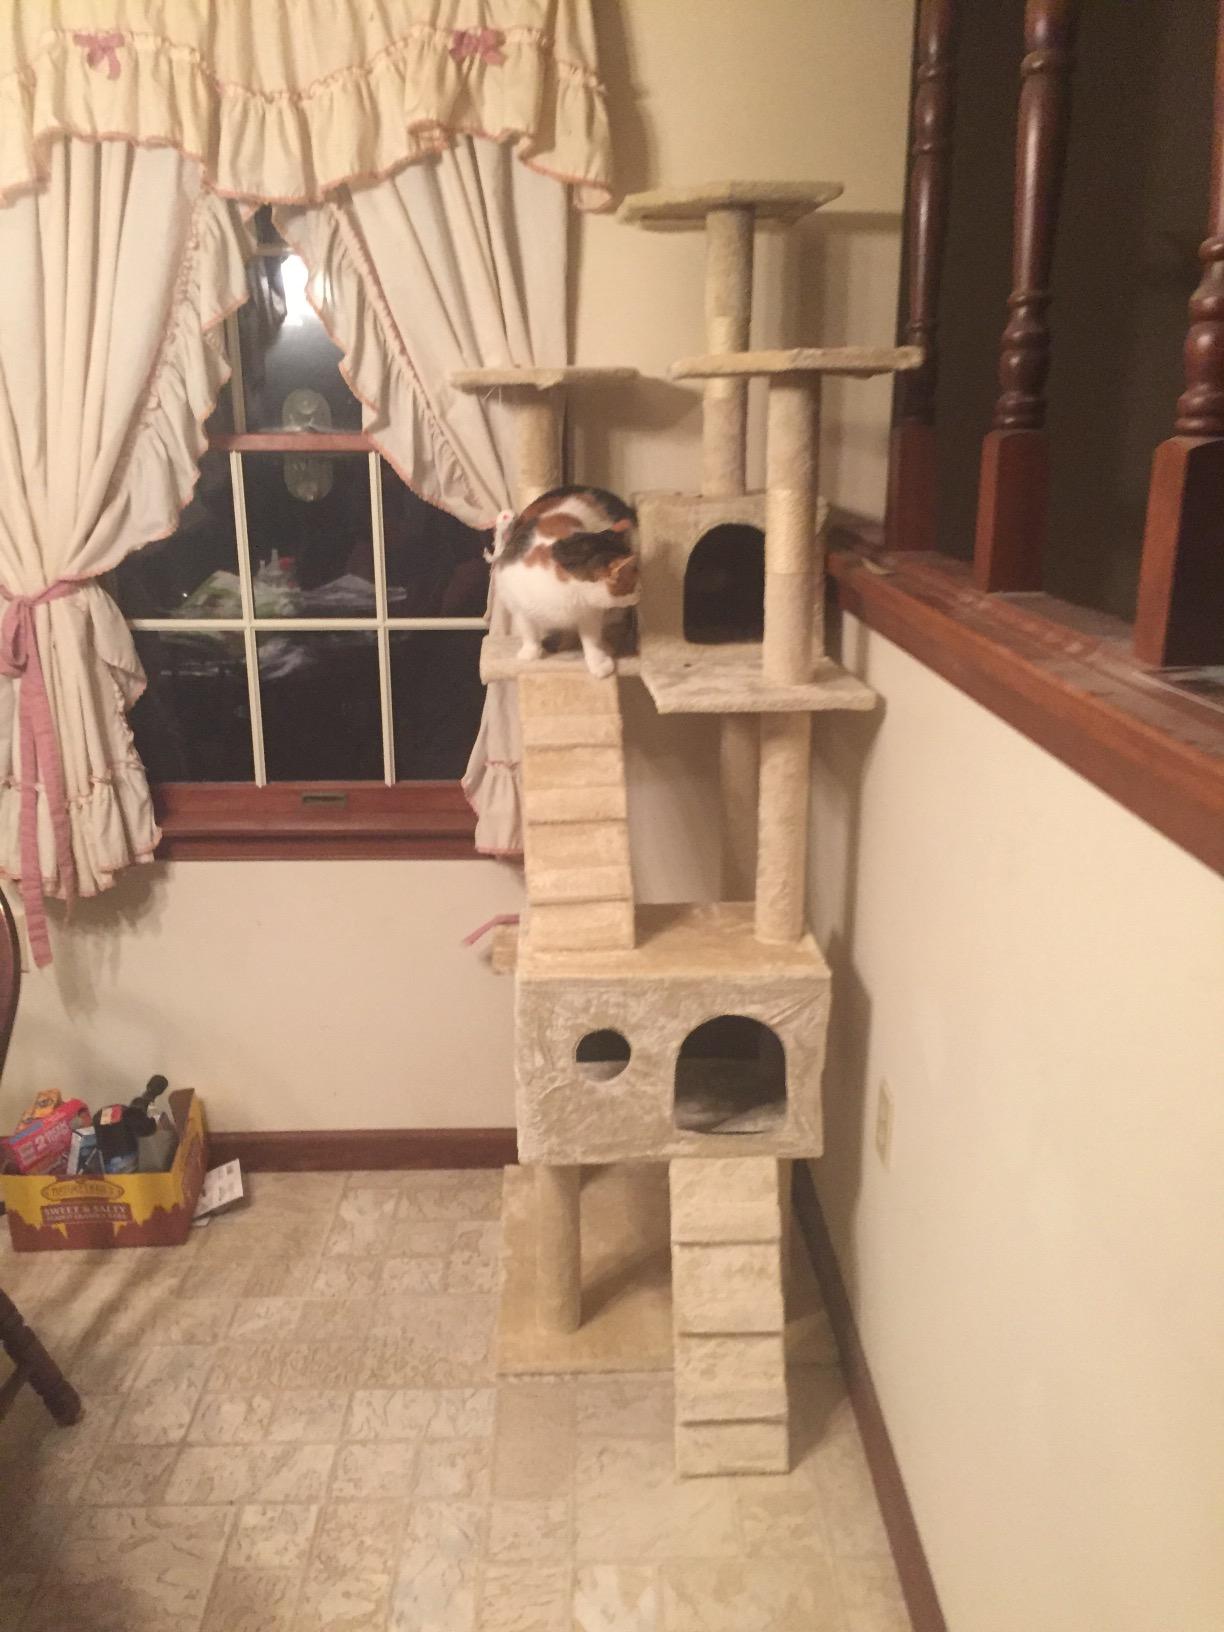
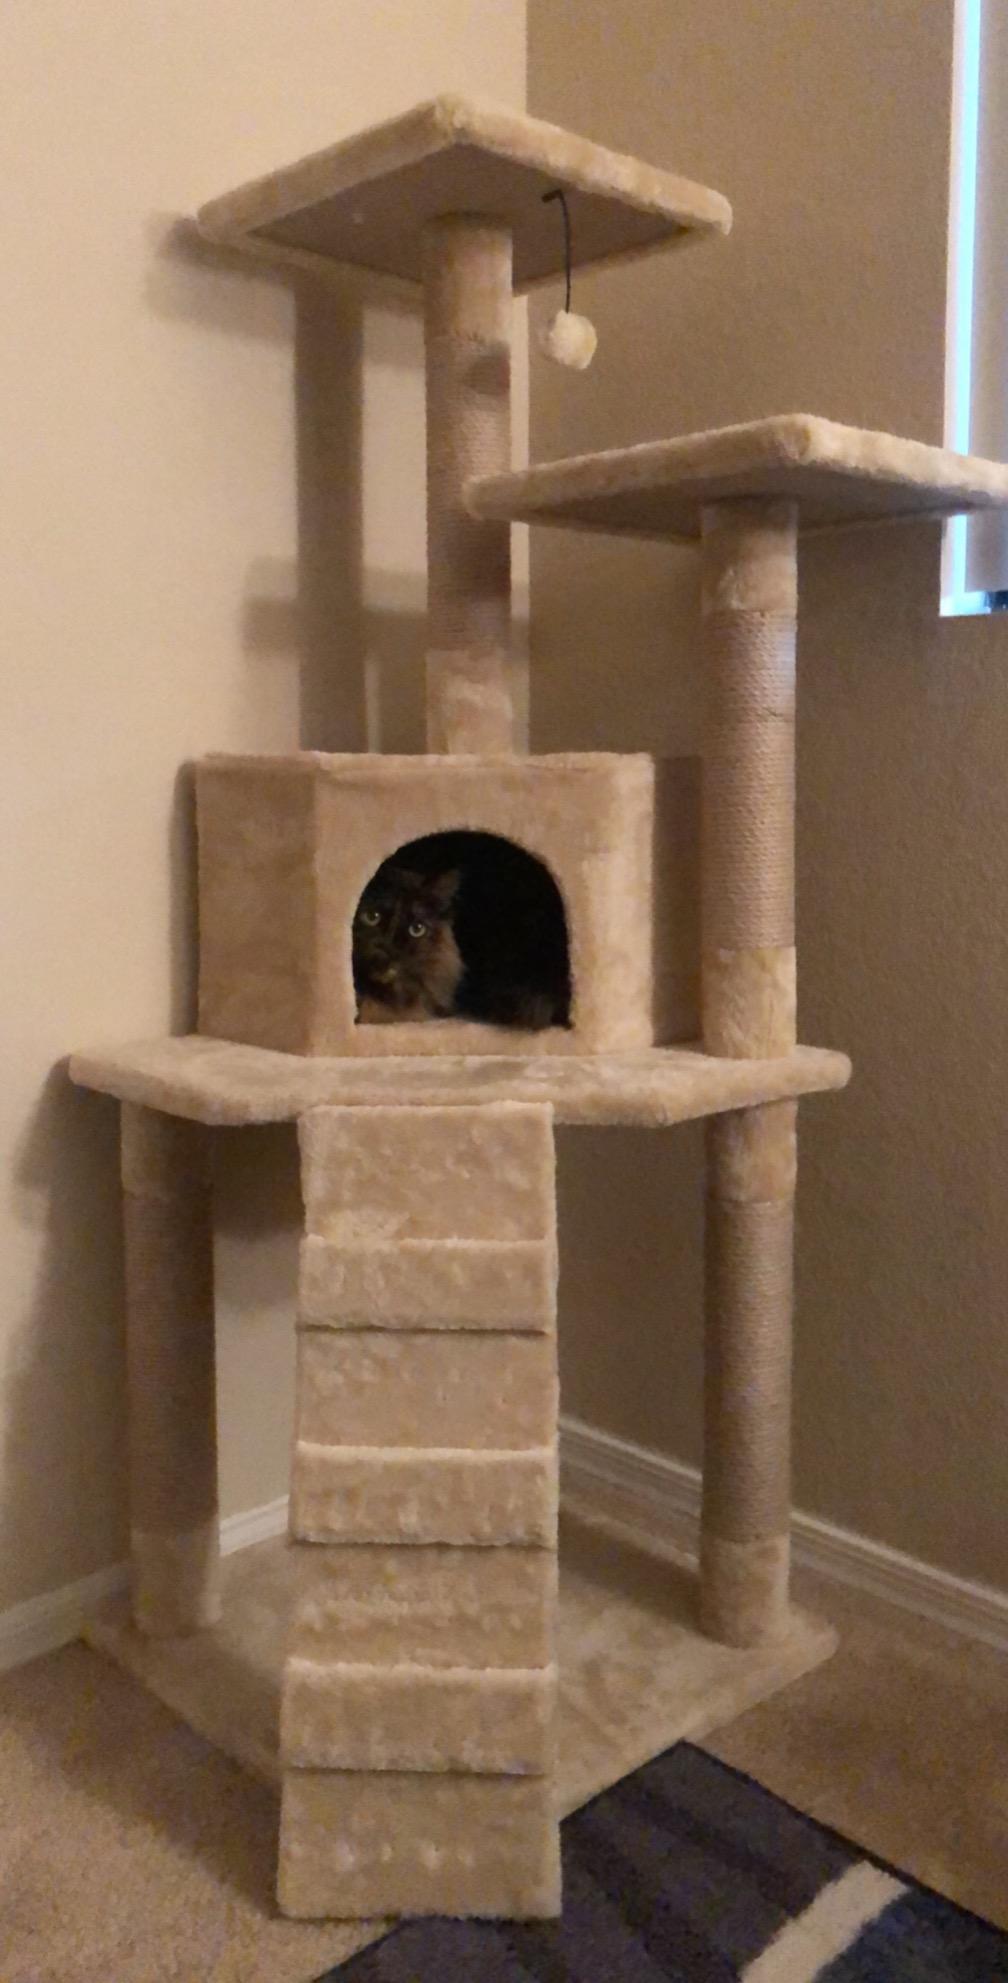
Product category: items_cat tree
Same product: no